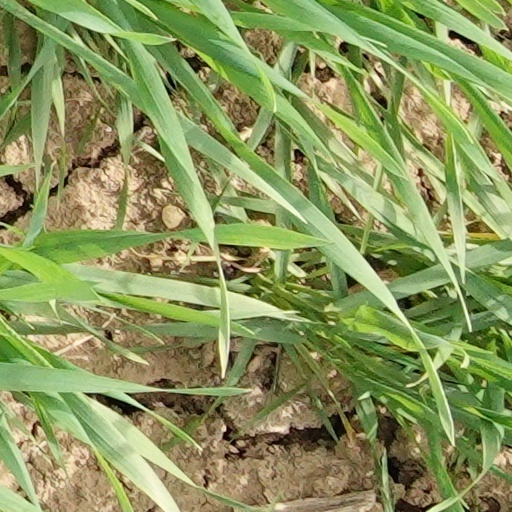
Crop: wheat